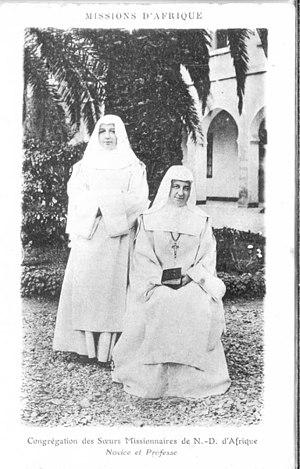
Novice et professe de Notre Dame d'Afrique, vers 1930.
Les Sœurs missionnaires de Notre-Dame d'Afrique, ou « Sœurs blanches », forment une congrégation religieuse, fondée en 1869 par Mᵍʳ Lavigerie, archevêque d'Alger. Présentes dans 28 pays, dont 15 pays africains, elles interviennent surtout auprès des femmes et des enfants. Elles évangélisent, éduquent, soignent, offrent des services aux plus démunis. Elles accompagnent les femmes africaines dans la lutte pour leur dignité. Elles signent S.M.N.D.A.